Epsom riot

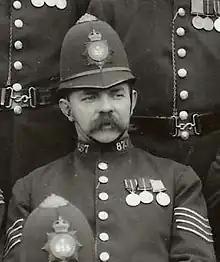
Station Sergeant Thomas Green, killed in the Epsom riot, June 1919

The Epsom riot took place on 17 June 1919 when between 300 and 800 Canadian soldiers rioted and attacked the police station in Epsom, Surrey, England. Station Sergeant Thomas Green, a British police officer, was injured during the incident and died the following day.